August Wilson Theatre

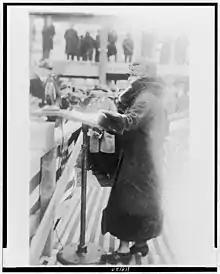
Theresa Helburn at the Guild Theatre's groundbreaking in 1924

At a dinner at the Waldorf–Astoria in March 1923, the Theatre Guild launched a fundraiser for the construction of a dedicated theater, which was estimated to cost $500,000. The proposed theater was to have double that capacity. A "New York Times" writer said the Theatre Guild "must be given room for healthy expansion or risk being permanently crippled". The next month, the Guild started selling bonds to pay for the construction cost. The bonds were sold exclusively to Guild subscribers for one week, during which subscribers bought $273,000 worth of bonds. Afterward, the Theatre Guild made the bond issue available to the general public.